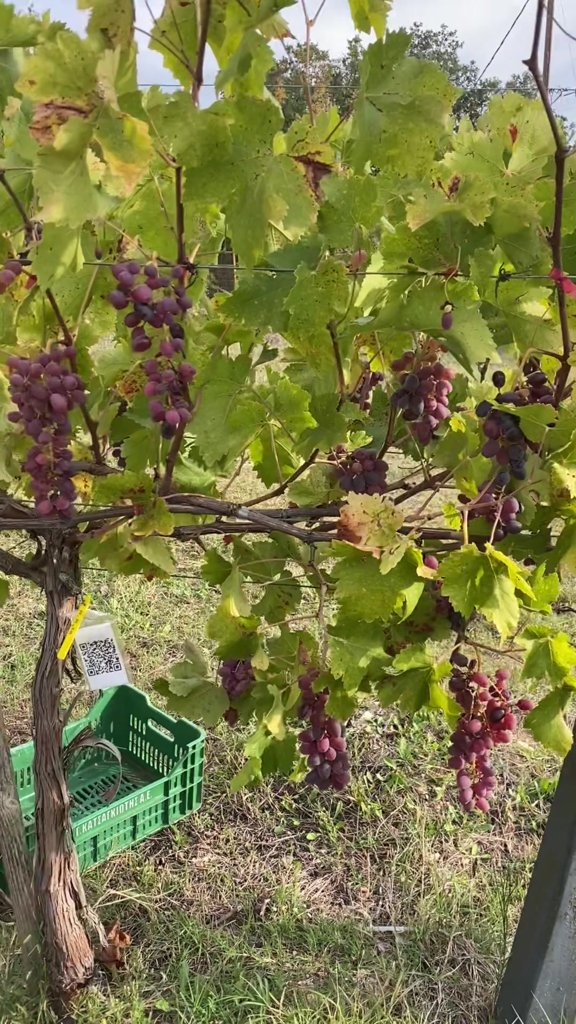
Berries visible: 219
Grape clusters: 9